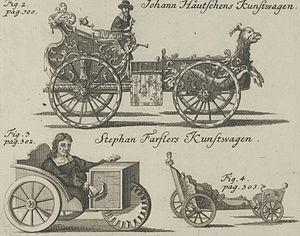
'Kunstwagens' - Geigen-Clavicymbel und Kunstwagen cropped (1680, und 1689)
L'histoire de l'automobile rend compte de la naissance et de l'évolution de l'automobile, invention technologique majeure qui a considérablement modifié les sociétés de nombreux pays au cours du XXᵉ siècle. Elle prend naissance au XIXᵉ siècle durant la Révolution industrielle, lorsque la technique fait la part belle à la machine à vapeur comme source d'énergie, pour ensuite s'orienter massivement vers le pétrole et le moteur à explosion, avec comme concurrent longtemps délaissé le moteur électrique.